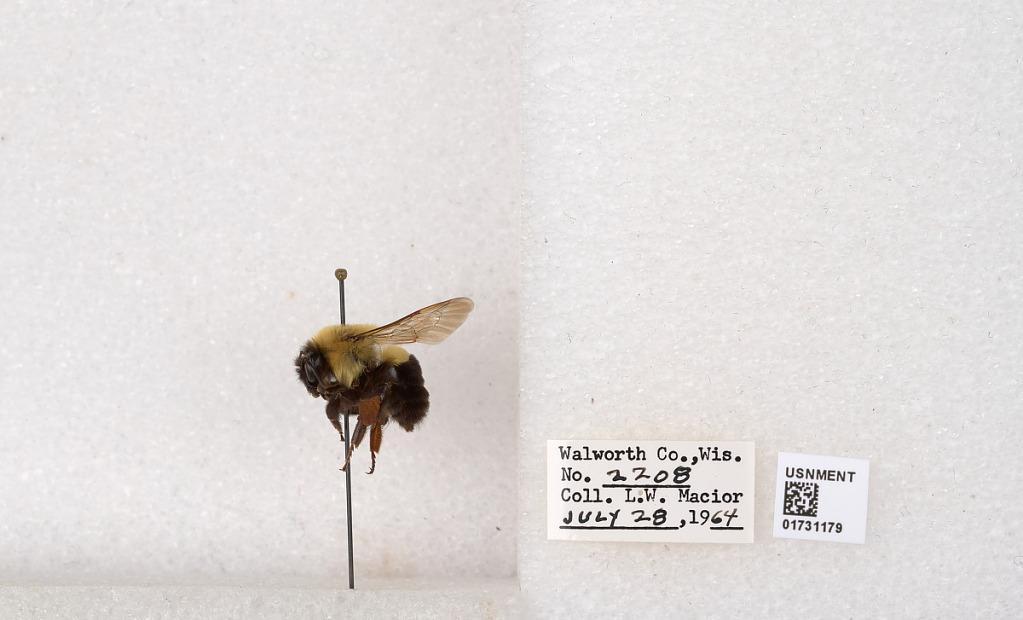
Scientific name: Bombus impatiens Cresson
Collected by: L. Macior
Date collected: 1964-7-28
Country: United States
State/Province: Wisconsin
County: Walworth
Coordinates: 42.6685, -88.5419